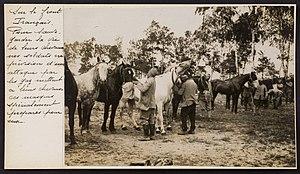
Le masque à gaz pour cheval est un appareil de protection pour chevaux utilisé notamment dans l’Armée française depuis la Première Guerre mondiale pour éviter aux animaux d’inhaler des gaz toxiques sur les champs de bataille.